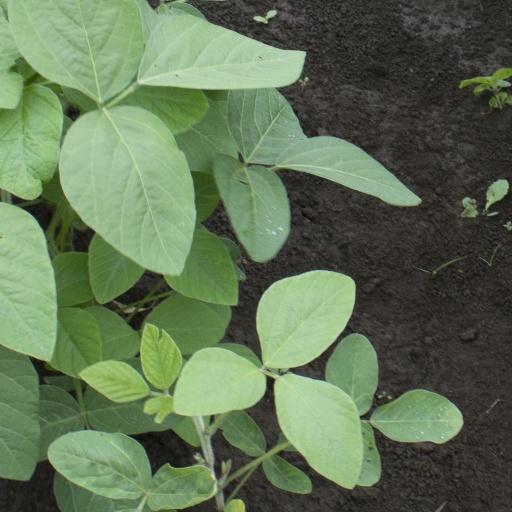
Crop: soybean